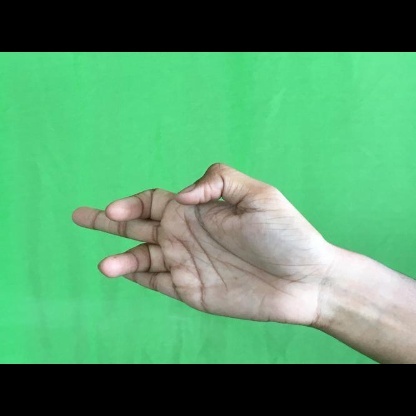
Mudra: Shukatundam